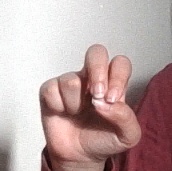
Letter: gaaf